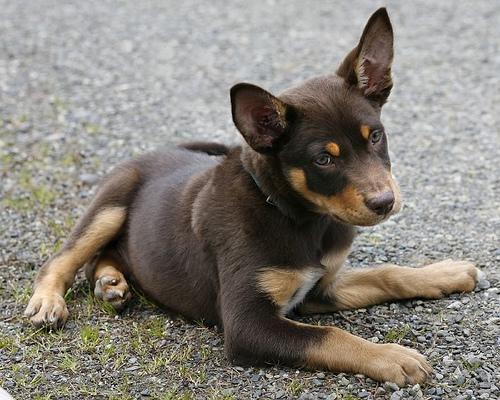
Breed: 209-n000049-kelpie